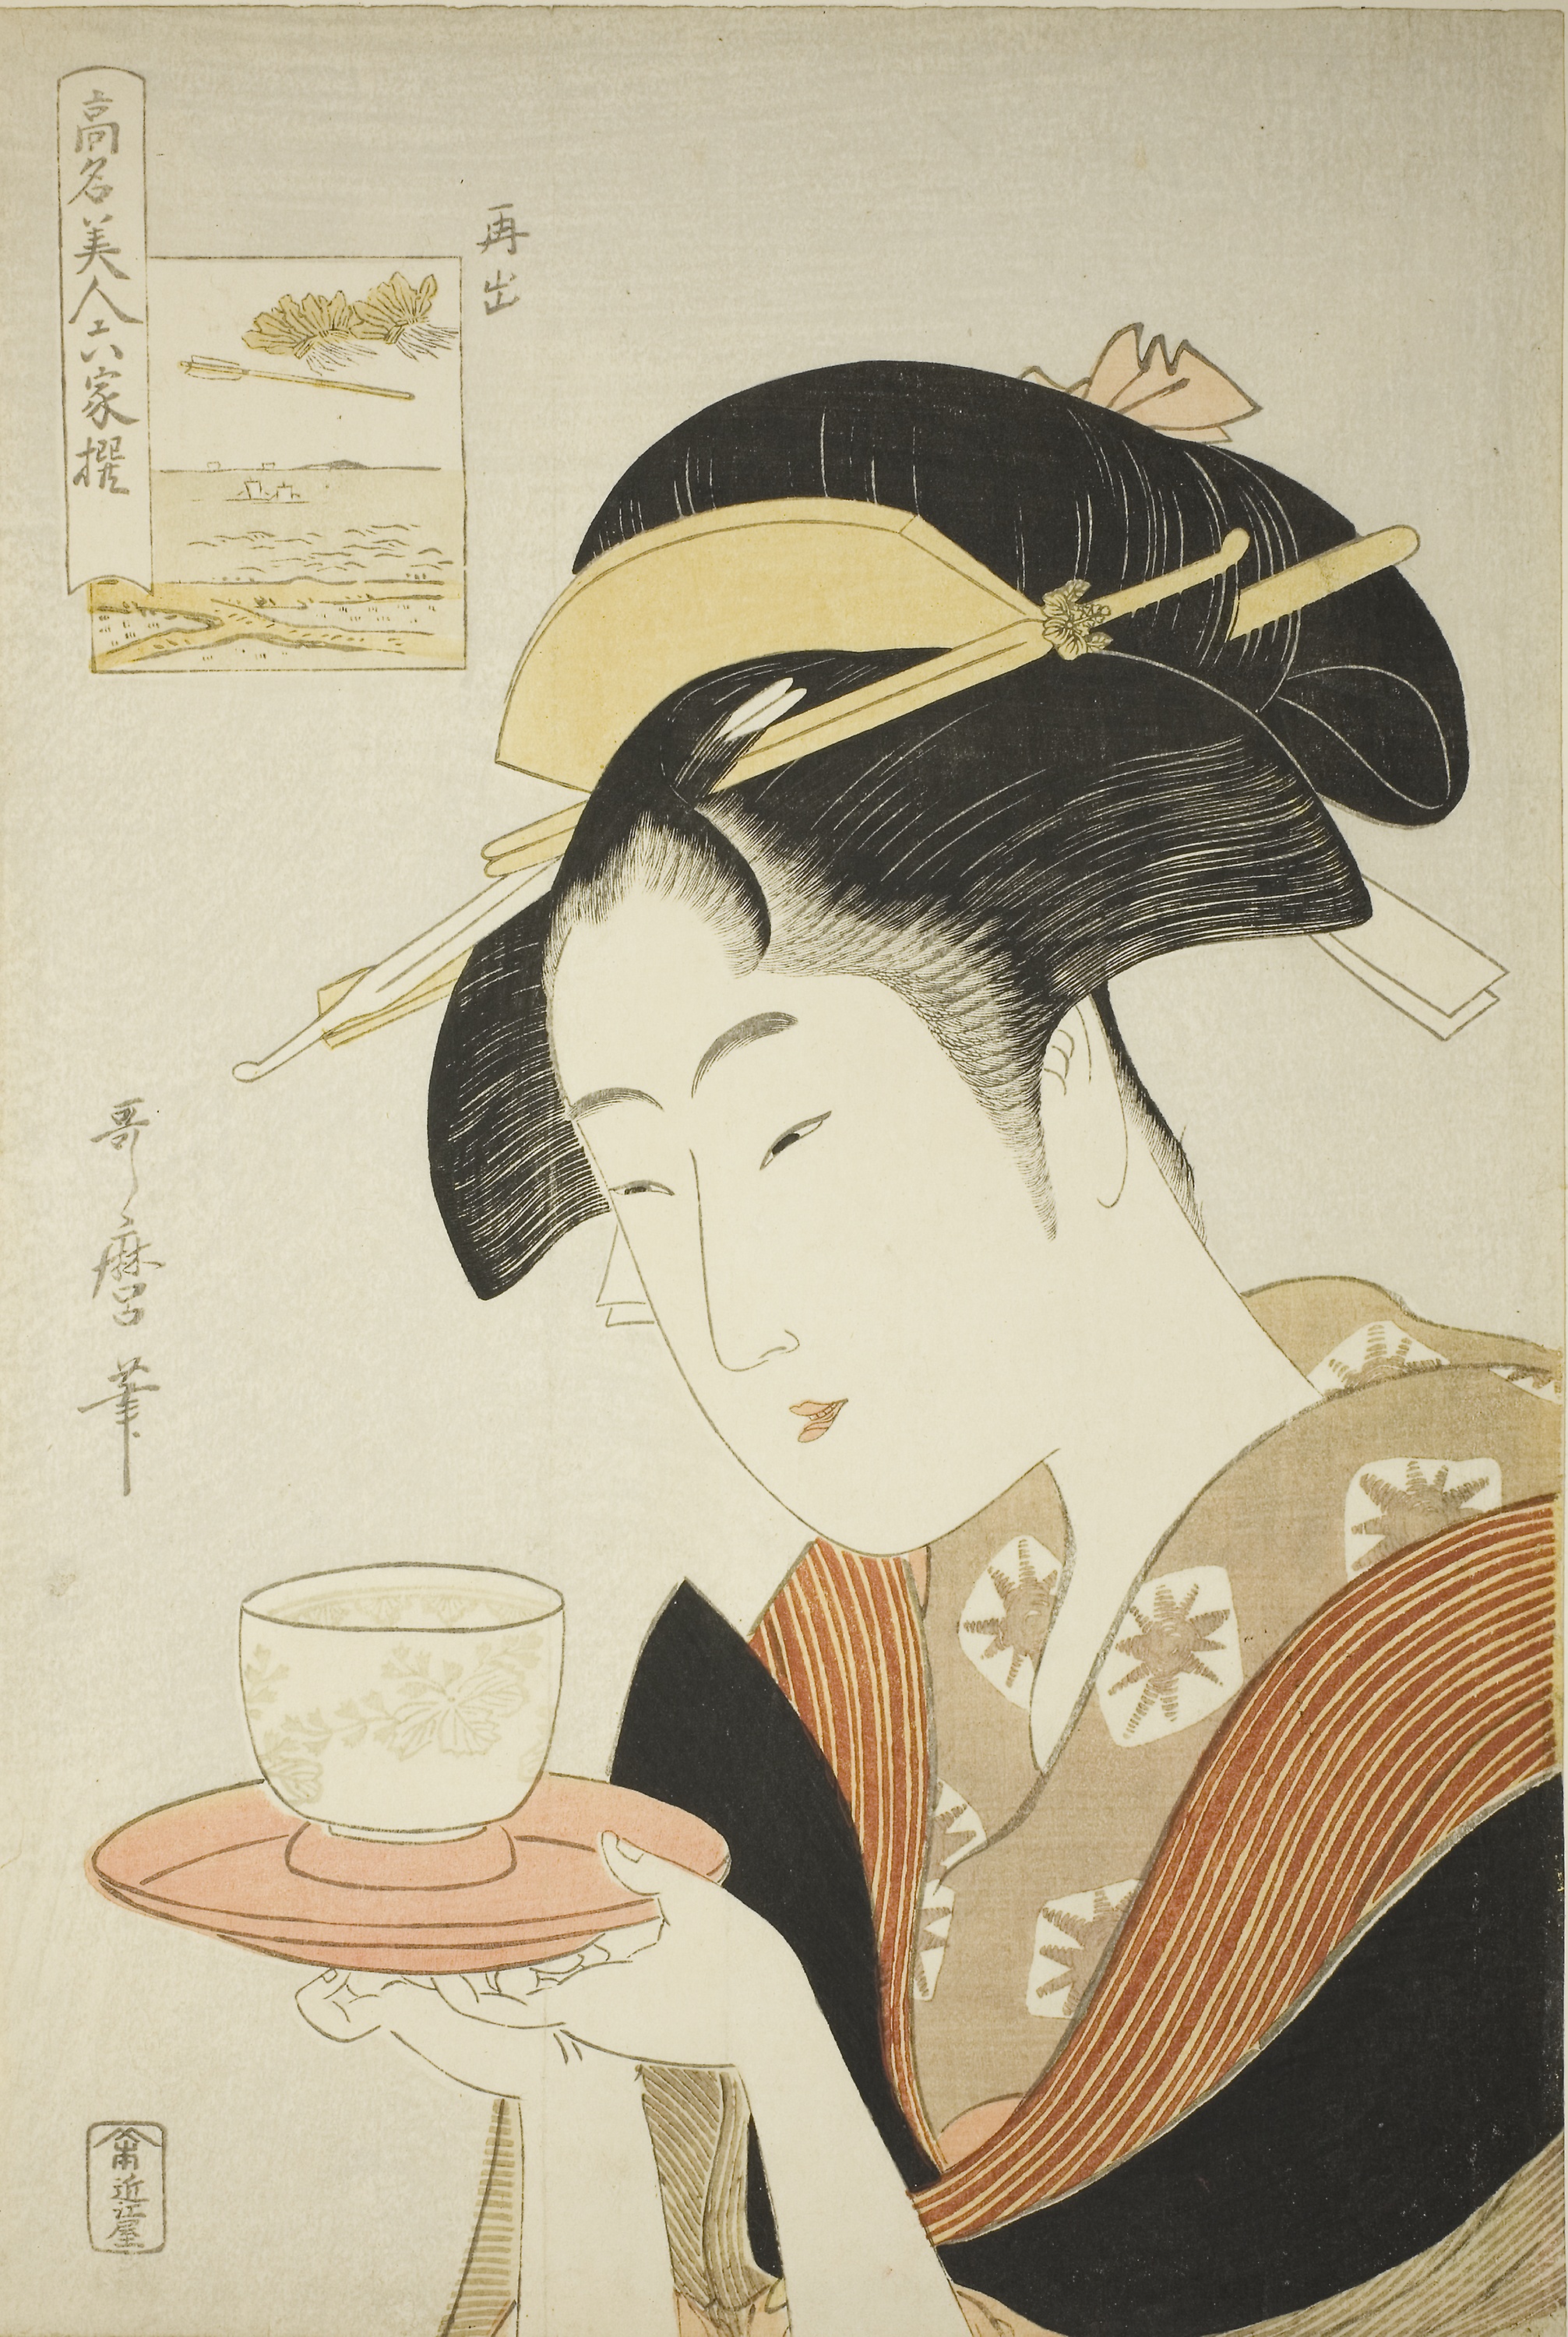
illustration, art, retro style, fashion accessory, fashion illustration, drawing